Pitch wheel

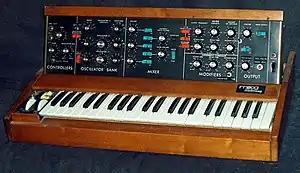
The Minimoog was the first synthesizer to feature a pitch wheel, visible at the left of the keyboard.

In electronic music, a pitch wheel, pitch bend or bender is a control on a synthesizer to vary the pitch in a continuously variable manner (portamento).